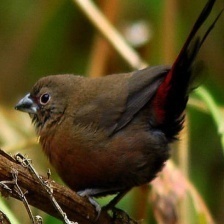
Species: AFRICAN FIREFINCH
Scientific name: LAGONOSTICTA RUBRICATA
ImageNet parent category: house_finch